Xbox Live Arcade

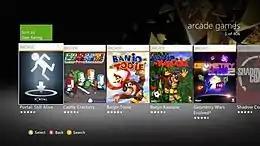
Xbox Live Arcade on Xbox 360

The Xbox Live Arcade service was officially announced on May 12, 2004, at Microsoft's E3 press conference and launched on November 6, 2004, for the original Xbox game console. The XBLA software was obtained by ordering it on Microsoft's website. It was sent by mail on a disc that also contained a free version of the "Ms. Pac-Man" video game.